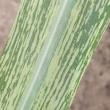
Crop: Maize
Condition: stripe-d